Cissy Houston

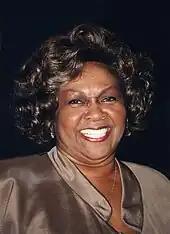
Houston in 1996

Houston's versatile cross-genre singing style kept her highly in demand as a session musician with some of the world's most successful recording artists. Houston, along with Dionne Warwick and Dee Dee Warwick, sang the background vocals on the original recording of "Time Is On My Side" by Kai Winding, released by Verve Records in October 1963. She was one of the backup singers on the Paul Simon song "Mother and Child Reunion" (1972). In 1971, Houston contributed lead vocals on several songs featured on Burt Bacharach's self-titled 1971 gold album including "One Less Bell to Answer", "All Kinds of People" and "Mexican Divorce". Houston sang back-up on Bette Midler's 1972 debut hit album, "The Divine Miss M", as well as Aretha Franklin's 1972 album, "Young, Gifted and Black", the latter with the Sweet Inspirations. Two years later, Houston contributed background vocals on Linda Ronstadt's "Heart Like a Wheel". During 1975-76, she worked with jazz flutist Herbie Mann on three Atlantic albums, "Discothèque", "Waterbed", and "Surprises", featuring on three tracks, "Violet Don't Be Blue", JJ Cale's "Cajun Moon", and "Easter Rising". In 1978, she contributed background vocals on Chaka Khan's self-titled solo debut, including Khan's breakthrough hit, "I'm Every Woman". Two years later, with daughter Whitney, Houston also sang on Khan's sophomore effort, "Naughty". Starting in 1981, Houston would sing background on many of Luther Vandross' recordings that would last throughout Vandross' lifetime. In 1986, Houston joined Vandross, Chaka Khan and David Bowie on the song "Underground", which was Bowie's theme song from his film, "Labyrinth". Houston would also occasionally back her daughter Whitney, singing background on the number one hit, "How Will I Know", as well as the track, "Who Do You Love", from Whitney's acclaimed third album, "I'm Your Baby Tonight". Houston was one of several famed notable women that appeared in the music video of her daughter's rendition of "I'm Every Woman", which later won Whitney an NAACP Image Award for Outstanding Music Video in 1994.